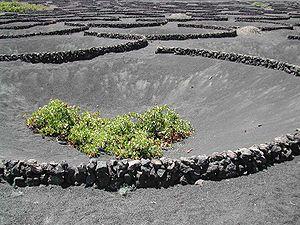
Creux de vigne du vignoble de La Geria à Lanzarote
Lanzarote, autrefois appelée en français Lancerotte, et Titerogakat en guanche est une île d'Espagne située dans l'océan Atlantique et faisant partie des îles Canaries. Administrativement, l'île fait partie de la province de Las Palmas dans la communauté autonome des îles Canaries. Peuplée de 142 517 habitants, elle est la troisième plus peuplée des îles Canaries après Tenerife et Grande Canarie. Couvrant une superficie de 845,94 km², elle est la quatrième plus grande île de l'archipel. Arrecife est le siège du cabildo insulaire.